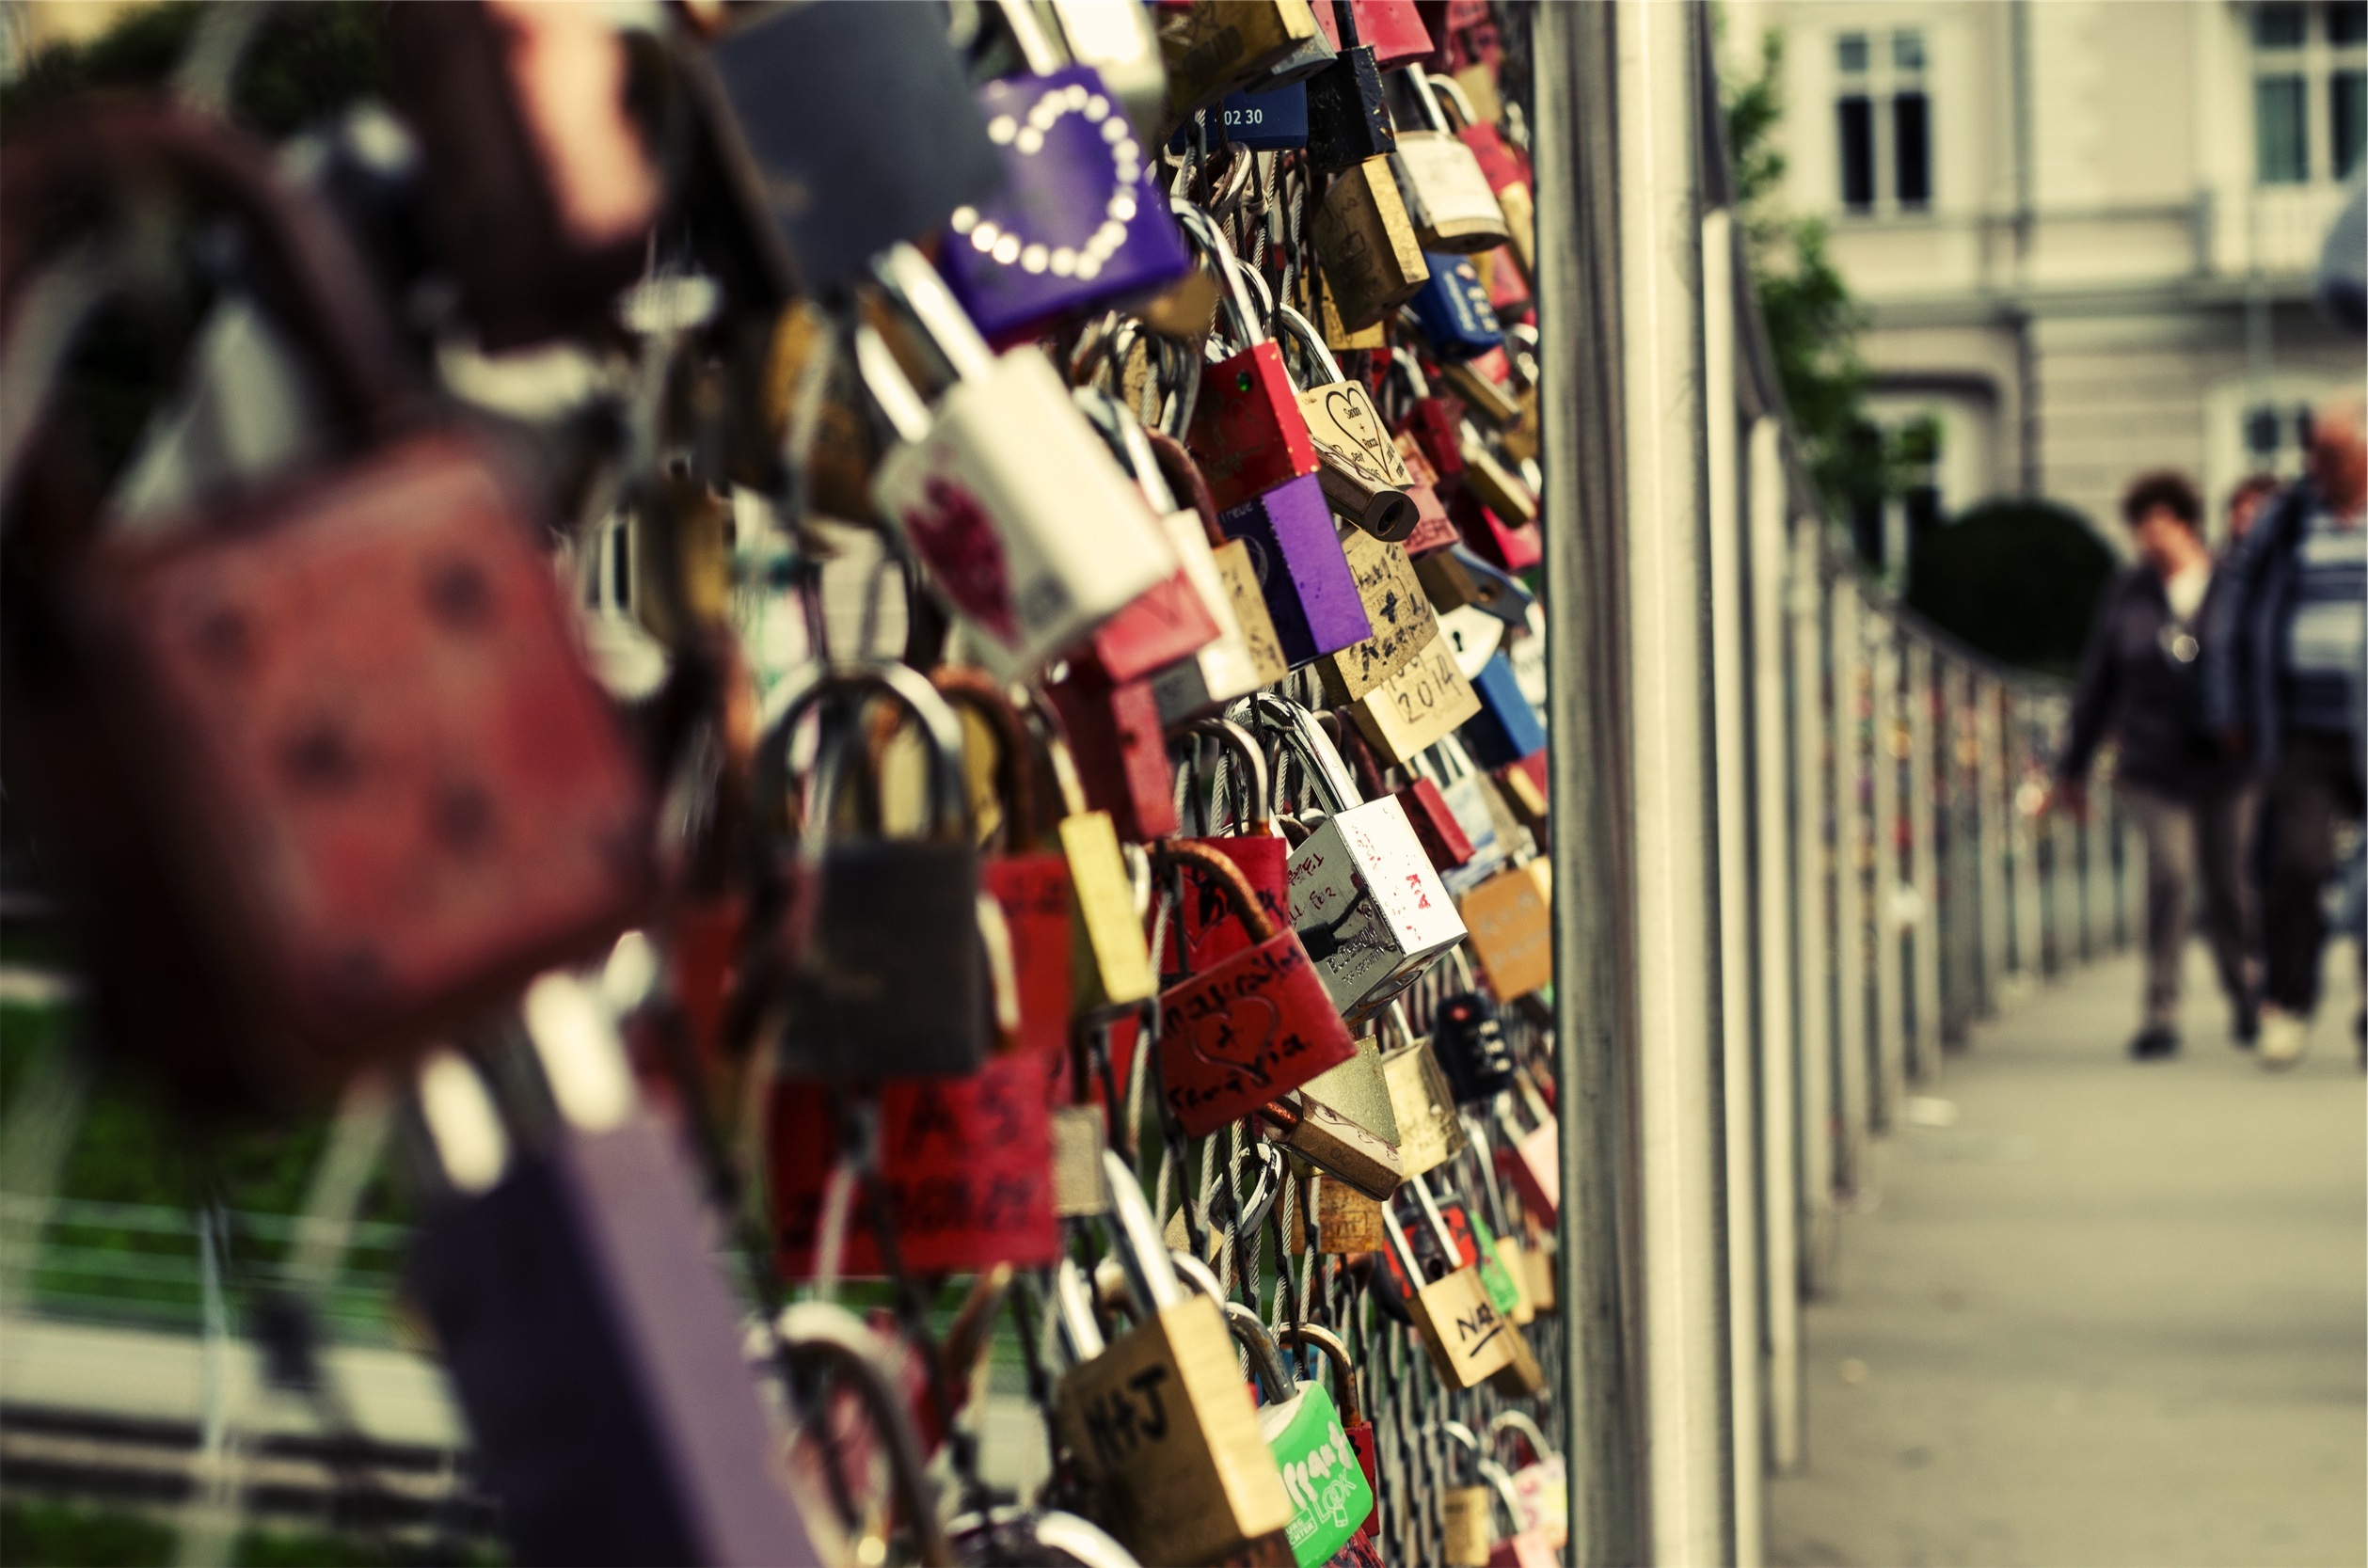
fence, street, bicycle, crowd, vehicle, color, cycling, hearts, locks